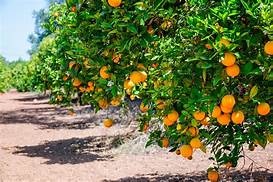
Label: mandarine